Olympic Summer Games (video game)

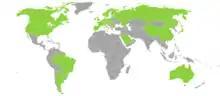
Playable countries

In addition to fourth generation consoles, "Olympic Summer Games" was developed for the three major fifth generation consoles of the time: the PlayStation, Sega Saturn, and 3DO Interactive Multiplayer. However, the Saturn version, though completed, was never released.